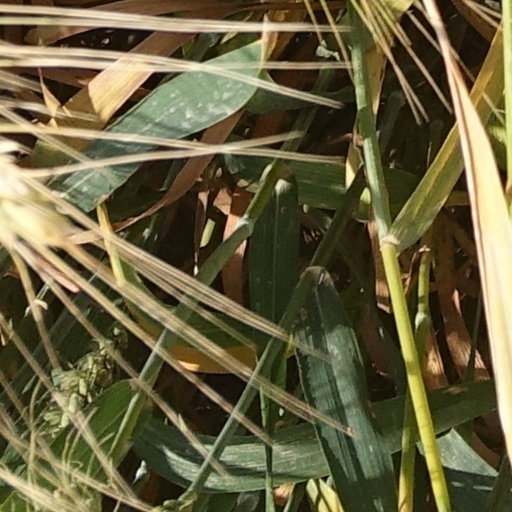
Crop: wheat